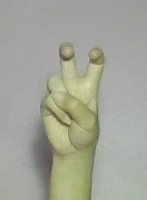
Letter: toot